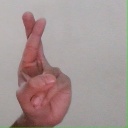
अक्षर: र